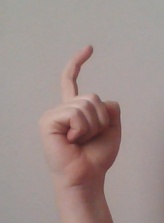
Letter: ra